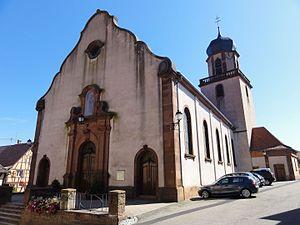
Ohlungen est une commune française située dans le département du Bas-Rhin, en région Grand Est.